Esslingen am Neckar

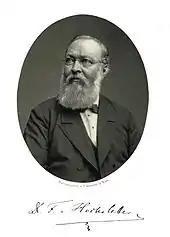
Ferdinand von Hochstetter, 1876

The city had a defensive wall, part of which remains, including a landmark "fat tower" (Der Dicke Turm) set on the hill and vineyards above the city.